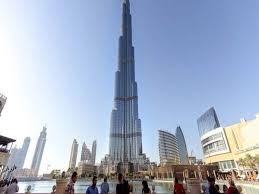
Landmark: Burj Khalifa